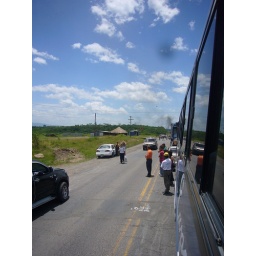
This is the view from the bus as we waited for over 3 hours in a road block protest.